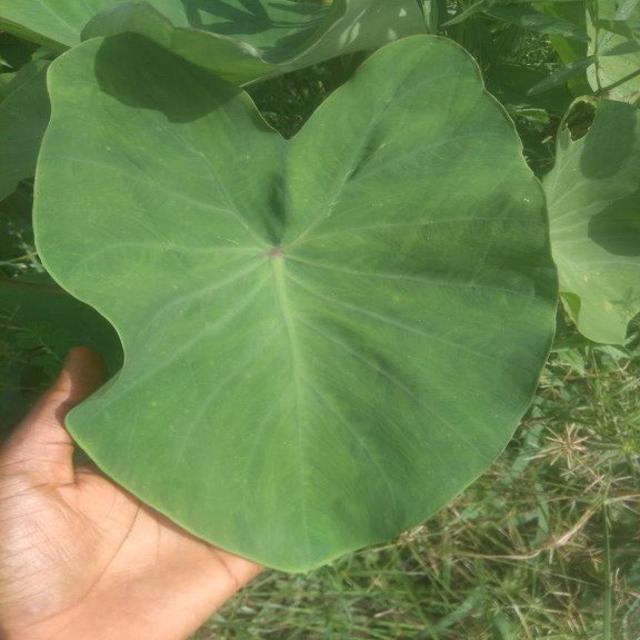
Label: Healthy